Aldershot and Alton lines of the LSWR

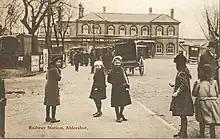
Frontage of Aldershot station

Developments on the Guildford to Alton line were slow. The major army base at Aldershot was established from 1854 and for a time Ash Green station handled the arrival of construction materials, until a private siding was made for the purpose at Tongham. The track between Ash Green and Tongham was doubled some time after August 1855, because of the military construction. The second track was a long siding from Ash Green at first. Official records say that the second line opened between Ash Green and Farnham Junction on 4 June 1884. The second line between Farnham Junction and Farnham station opened on 2 May 1870.